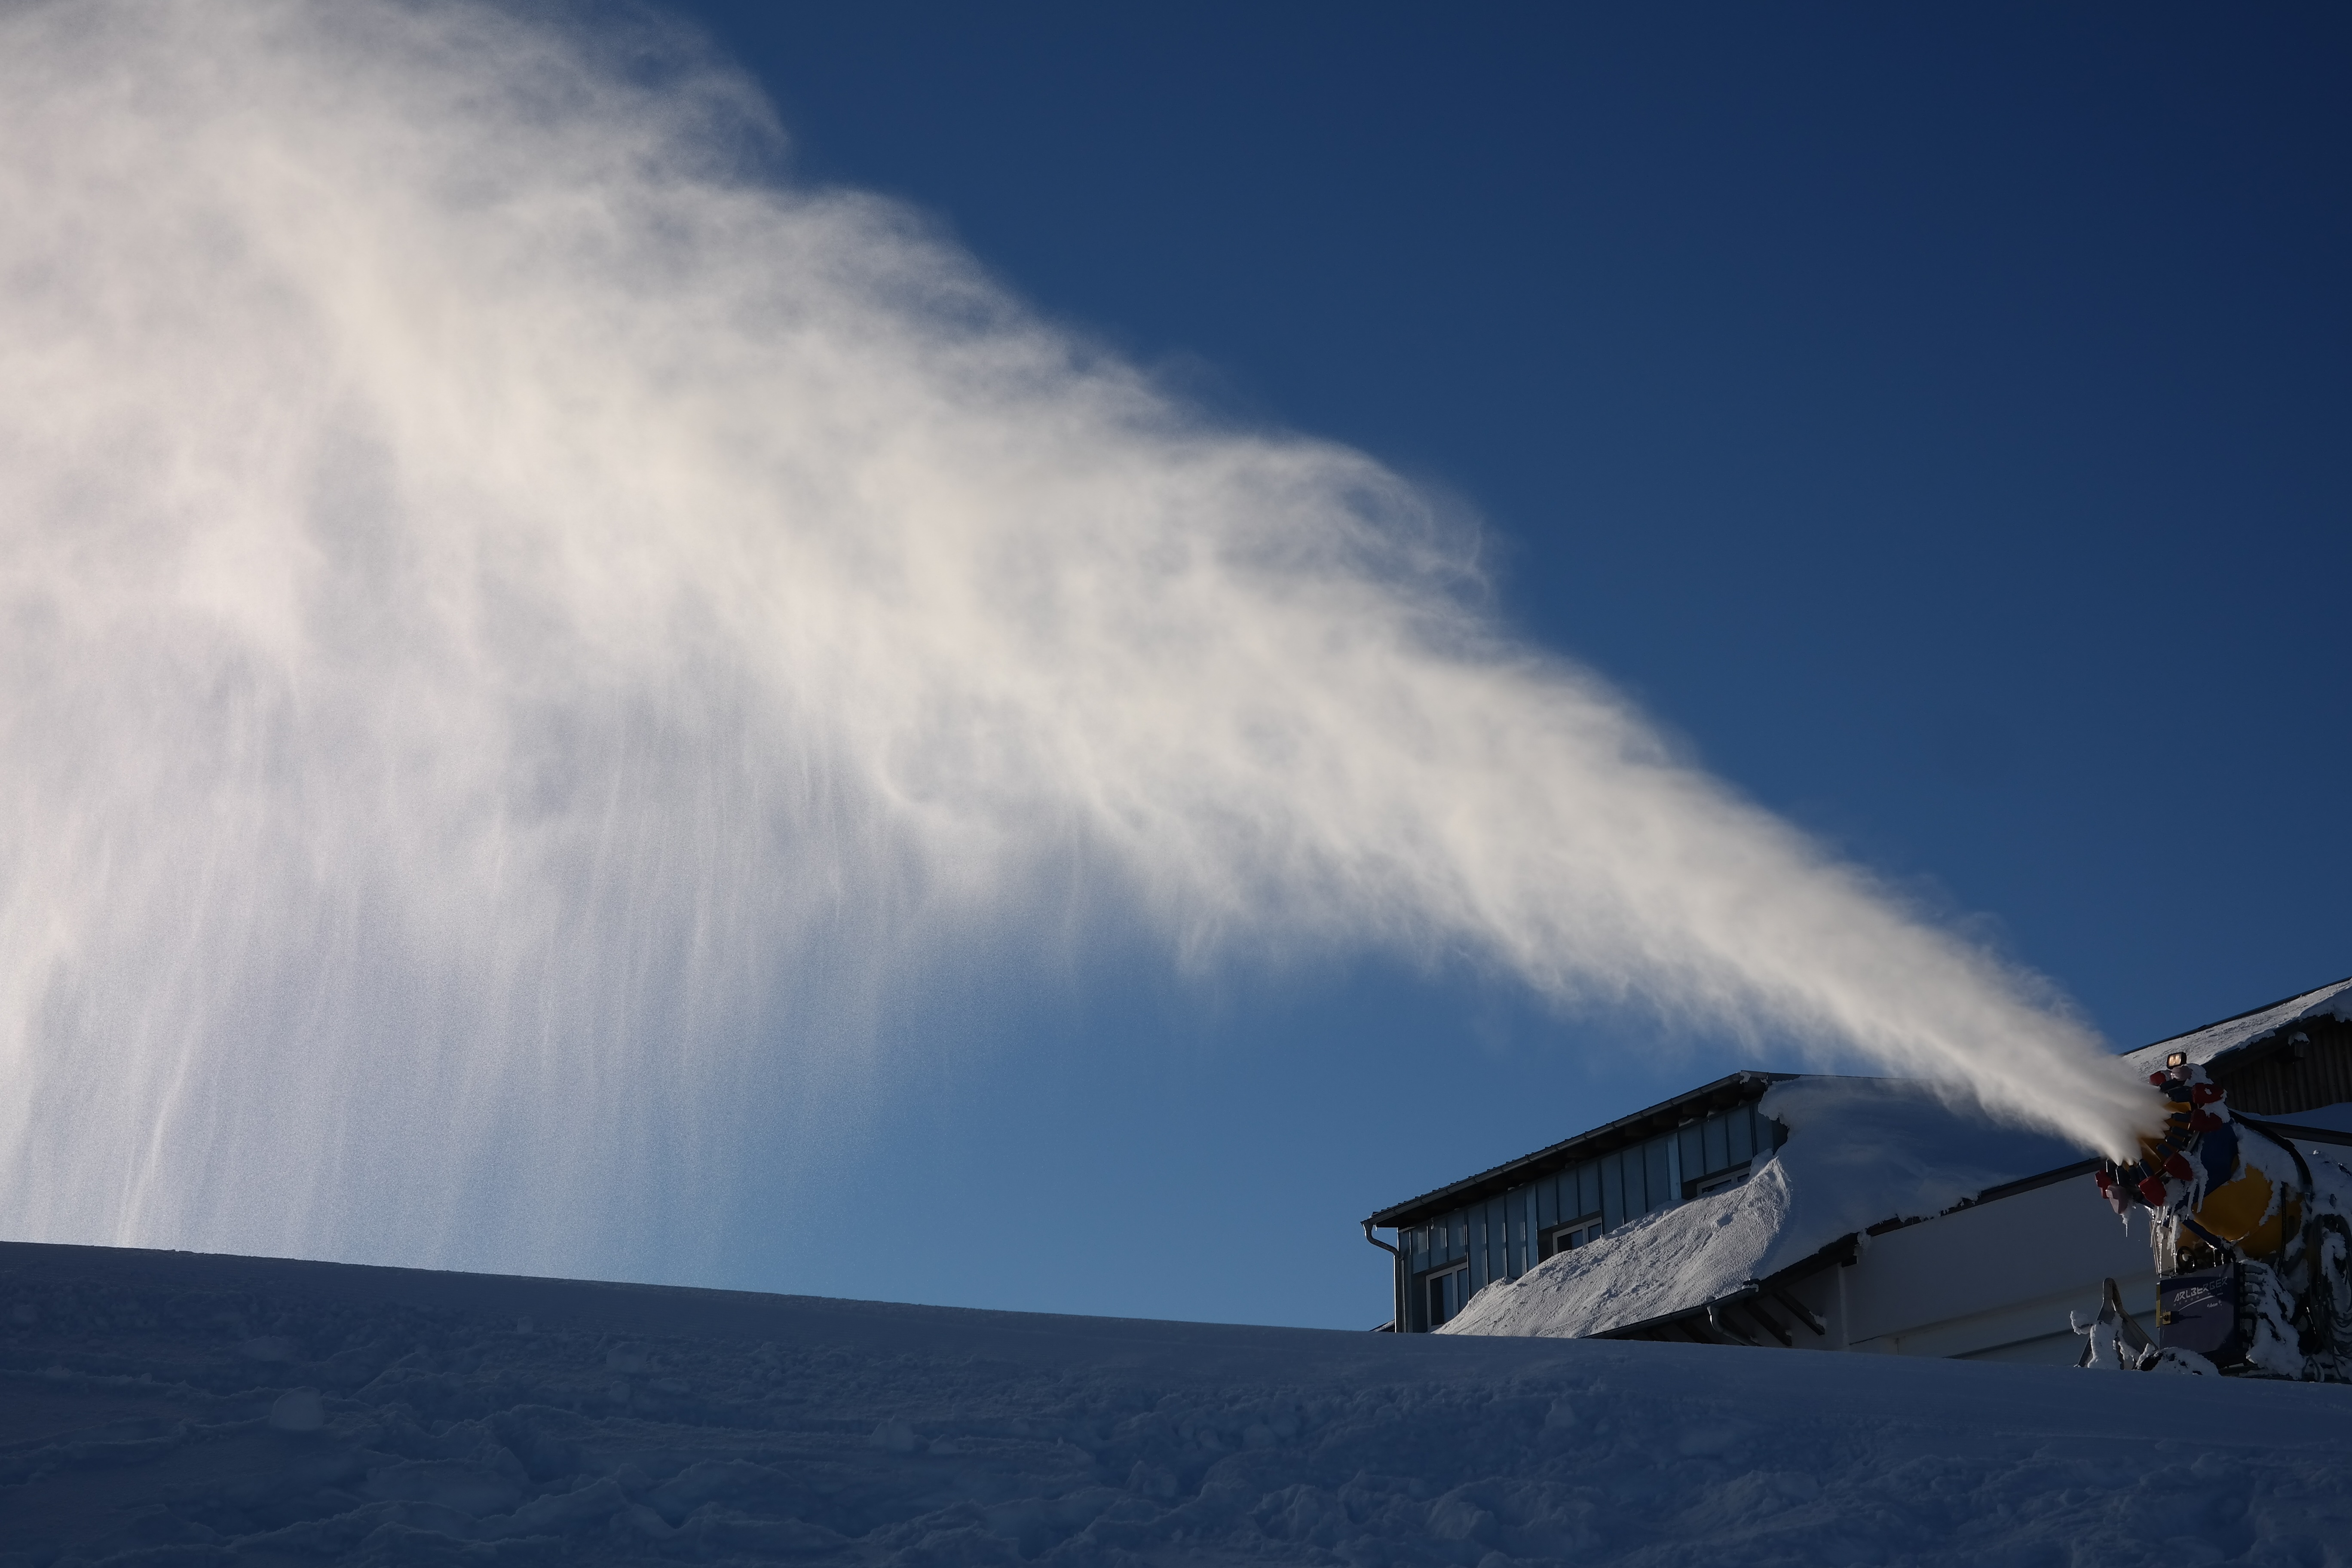
landscape, sea, nature, mountain, snow, winter, cloud, sky, sun, technology, sport, sunlight, wave, wind, atmosphere, spray, weather, alpine, skiing, mountains, ski, switzerland, propeller, winter sports, ski run, nozzle, snow cannon, snow making system, snow guns, artificial snow making, atmospheric phenomenon, atmosphere of earth, geological phenomenon